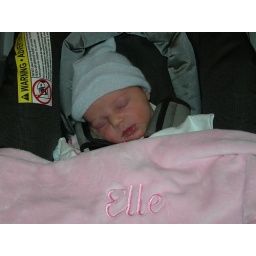
First trip in the car seat